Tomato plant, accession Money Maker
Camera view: bottom (45 deg); turntable rotation: 60 degrees
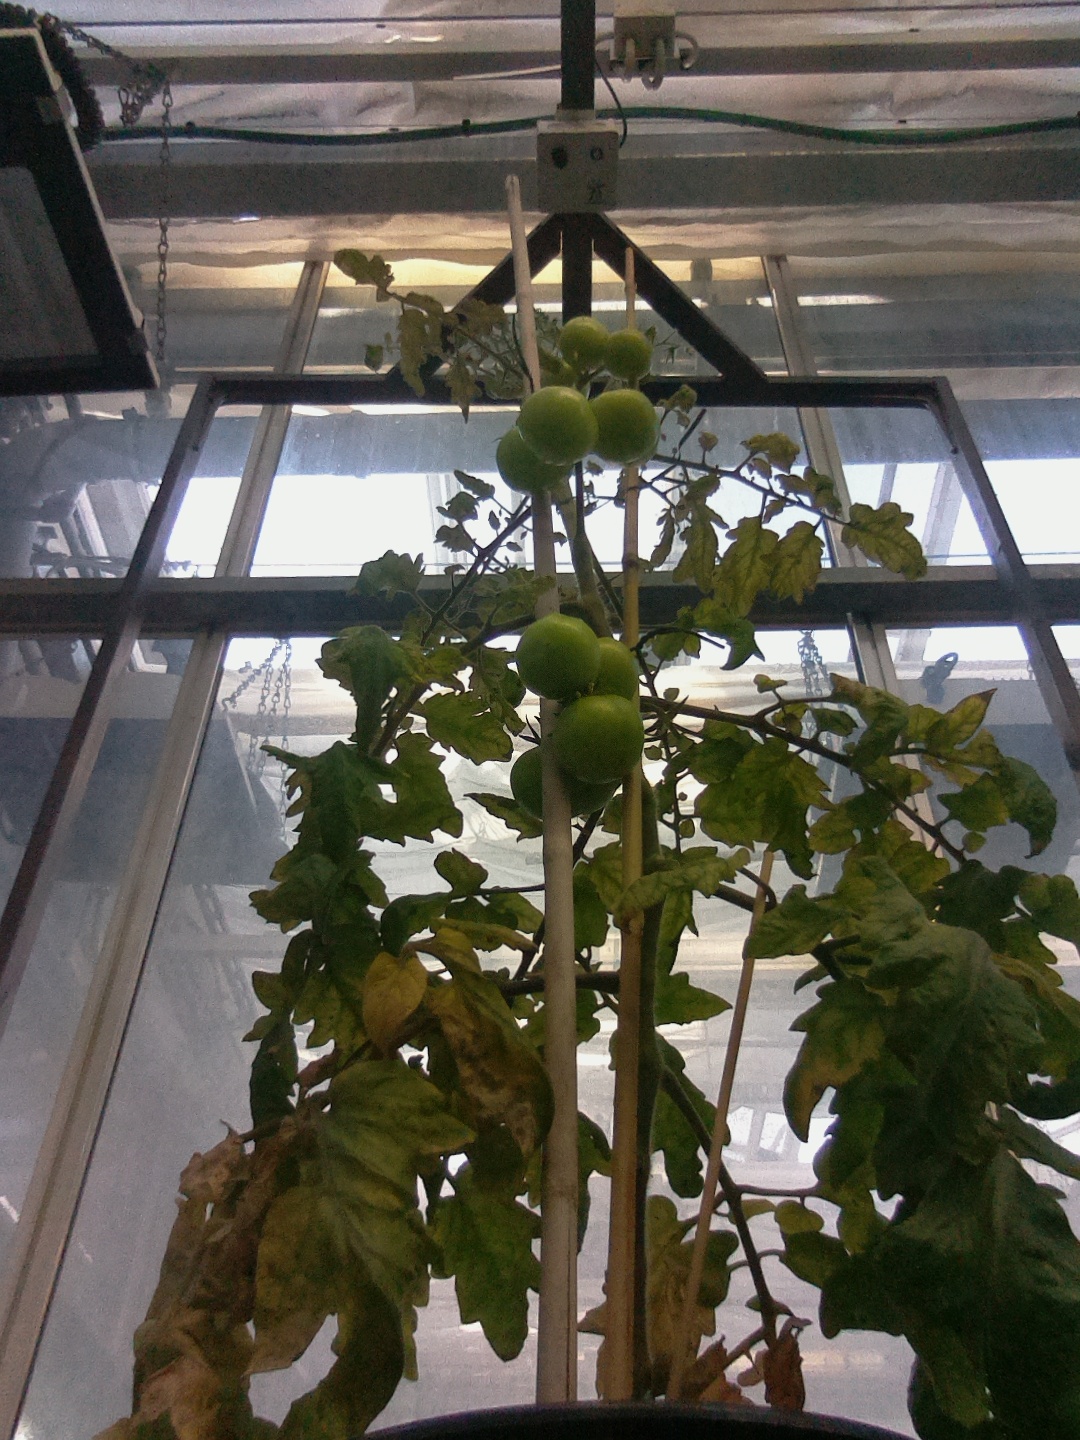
BBCH growth stage 78: 80% -90% of final fruit size